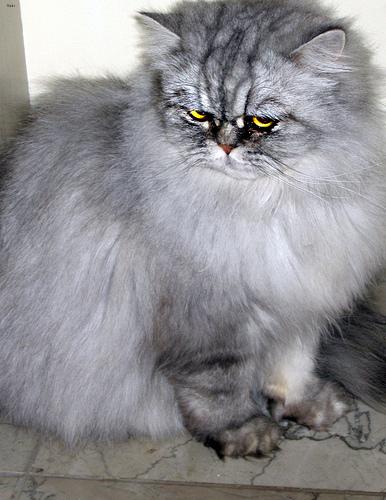
Breed: Persian